Pasquino Corso

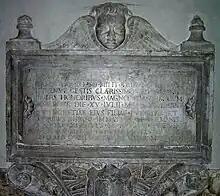
Funerary monument of Pasquino Corso and his daughter Lucrezia in San Crisogono, Rome

In 1531 he moved to Rome at the service of Pope Clement VII Medici and was appointed colonel of the corsican militia, which at that time (and until its formal disbanding in 1662) constituted the backbone of the pope's army.